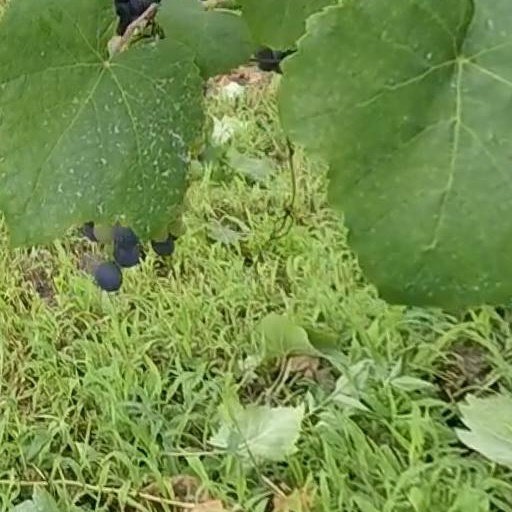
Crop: grape